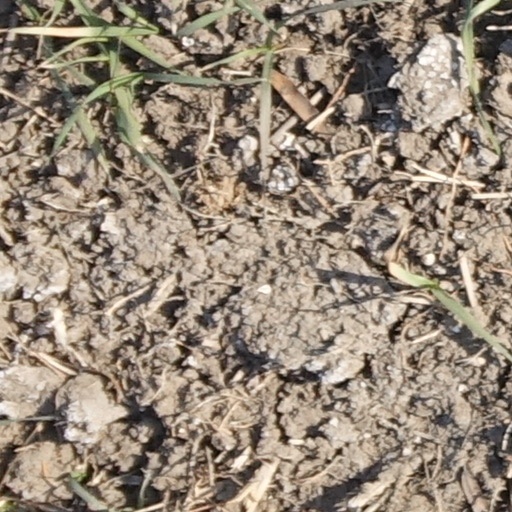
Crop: wheat